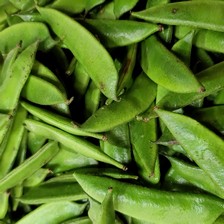
Label: others